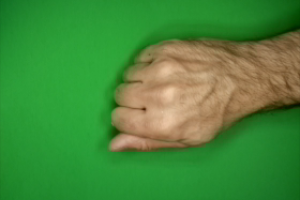
Label: rock